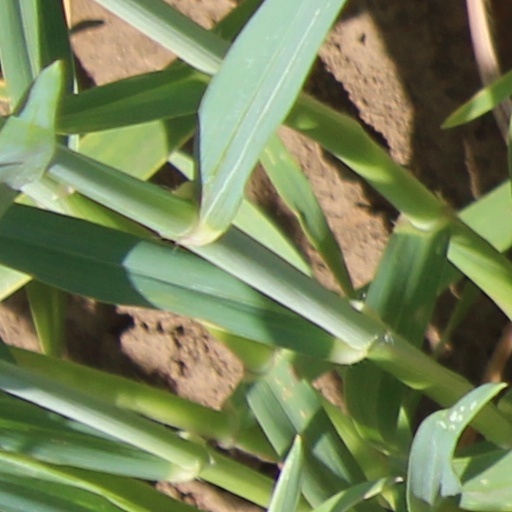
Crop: wheat